Drake Bulldogs

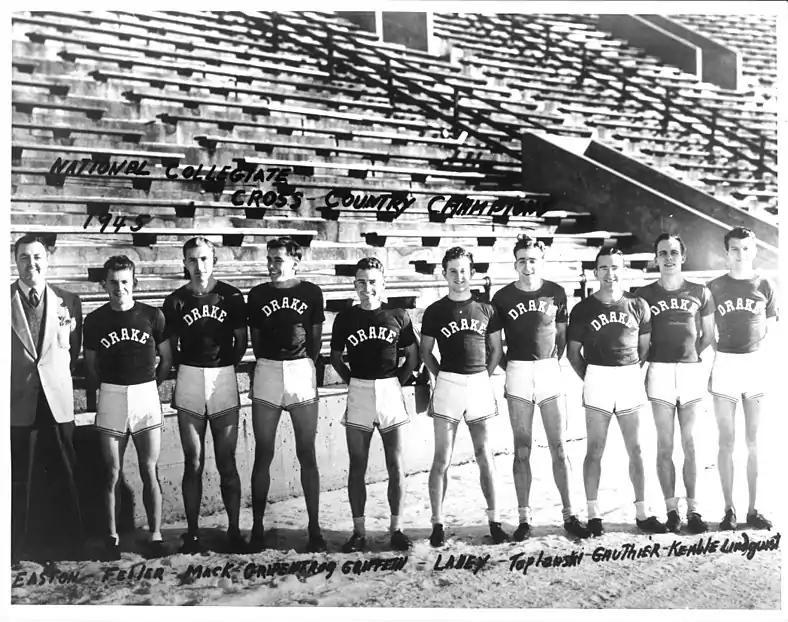
Drake's cross country team of 1945

Drake won the national championships for cross country in 1944, 1945, and 1946, with Fred Feiler winning the individual titles in 1944 and 1945. Feiler became the second Bulldog to win an individual national championship, joining 1935 high jump champion Linn Philson; Drake would later see Jim Ford (1952, 200 meters) and Rick Wanamaker (decathlon, 1970) win individual track titles.